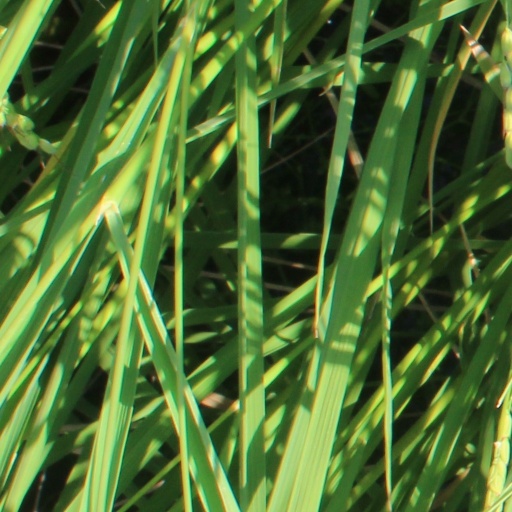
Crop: rice